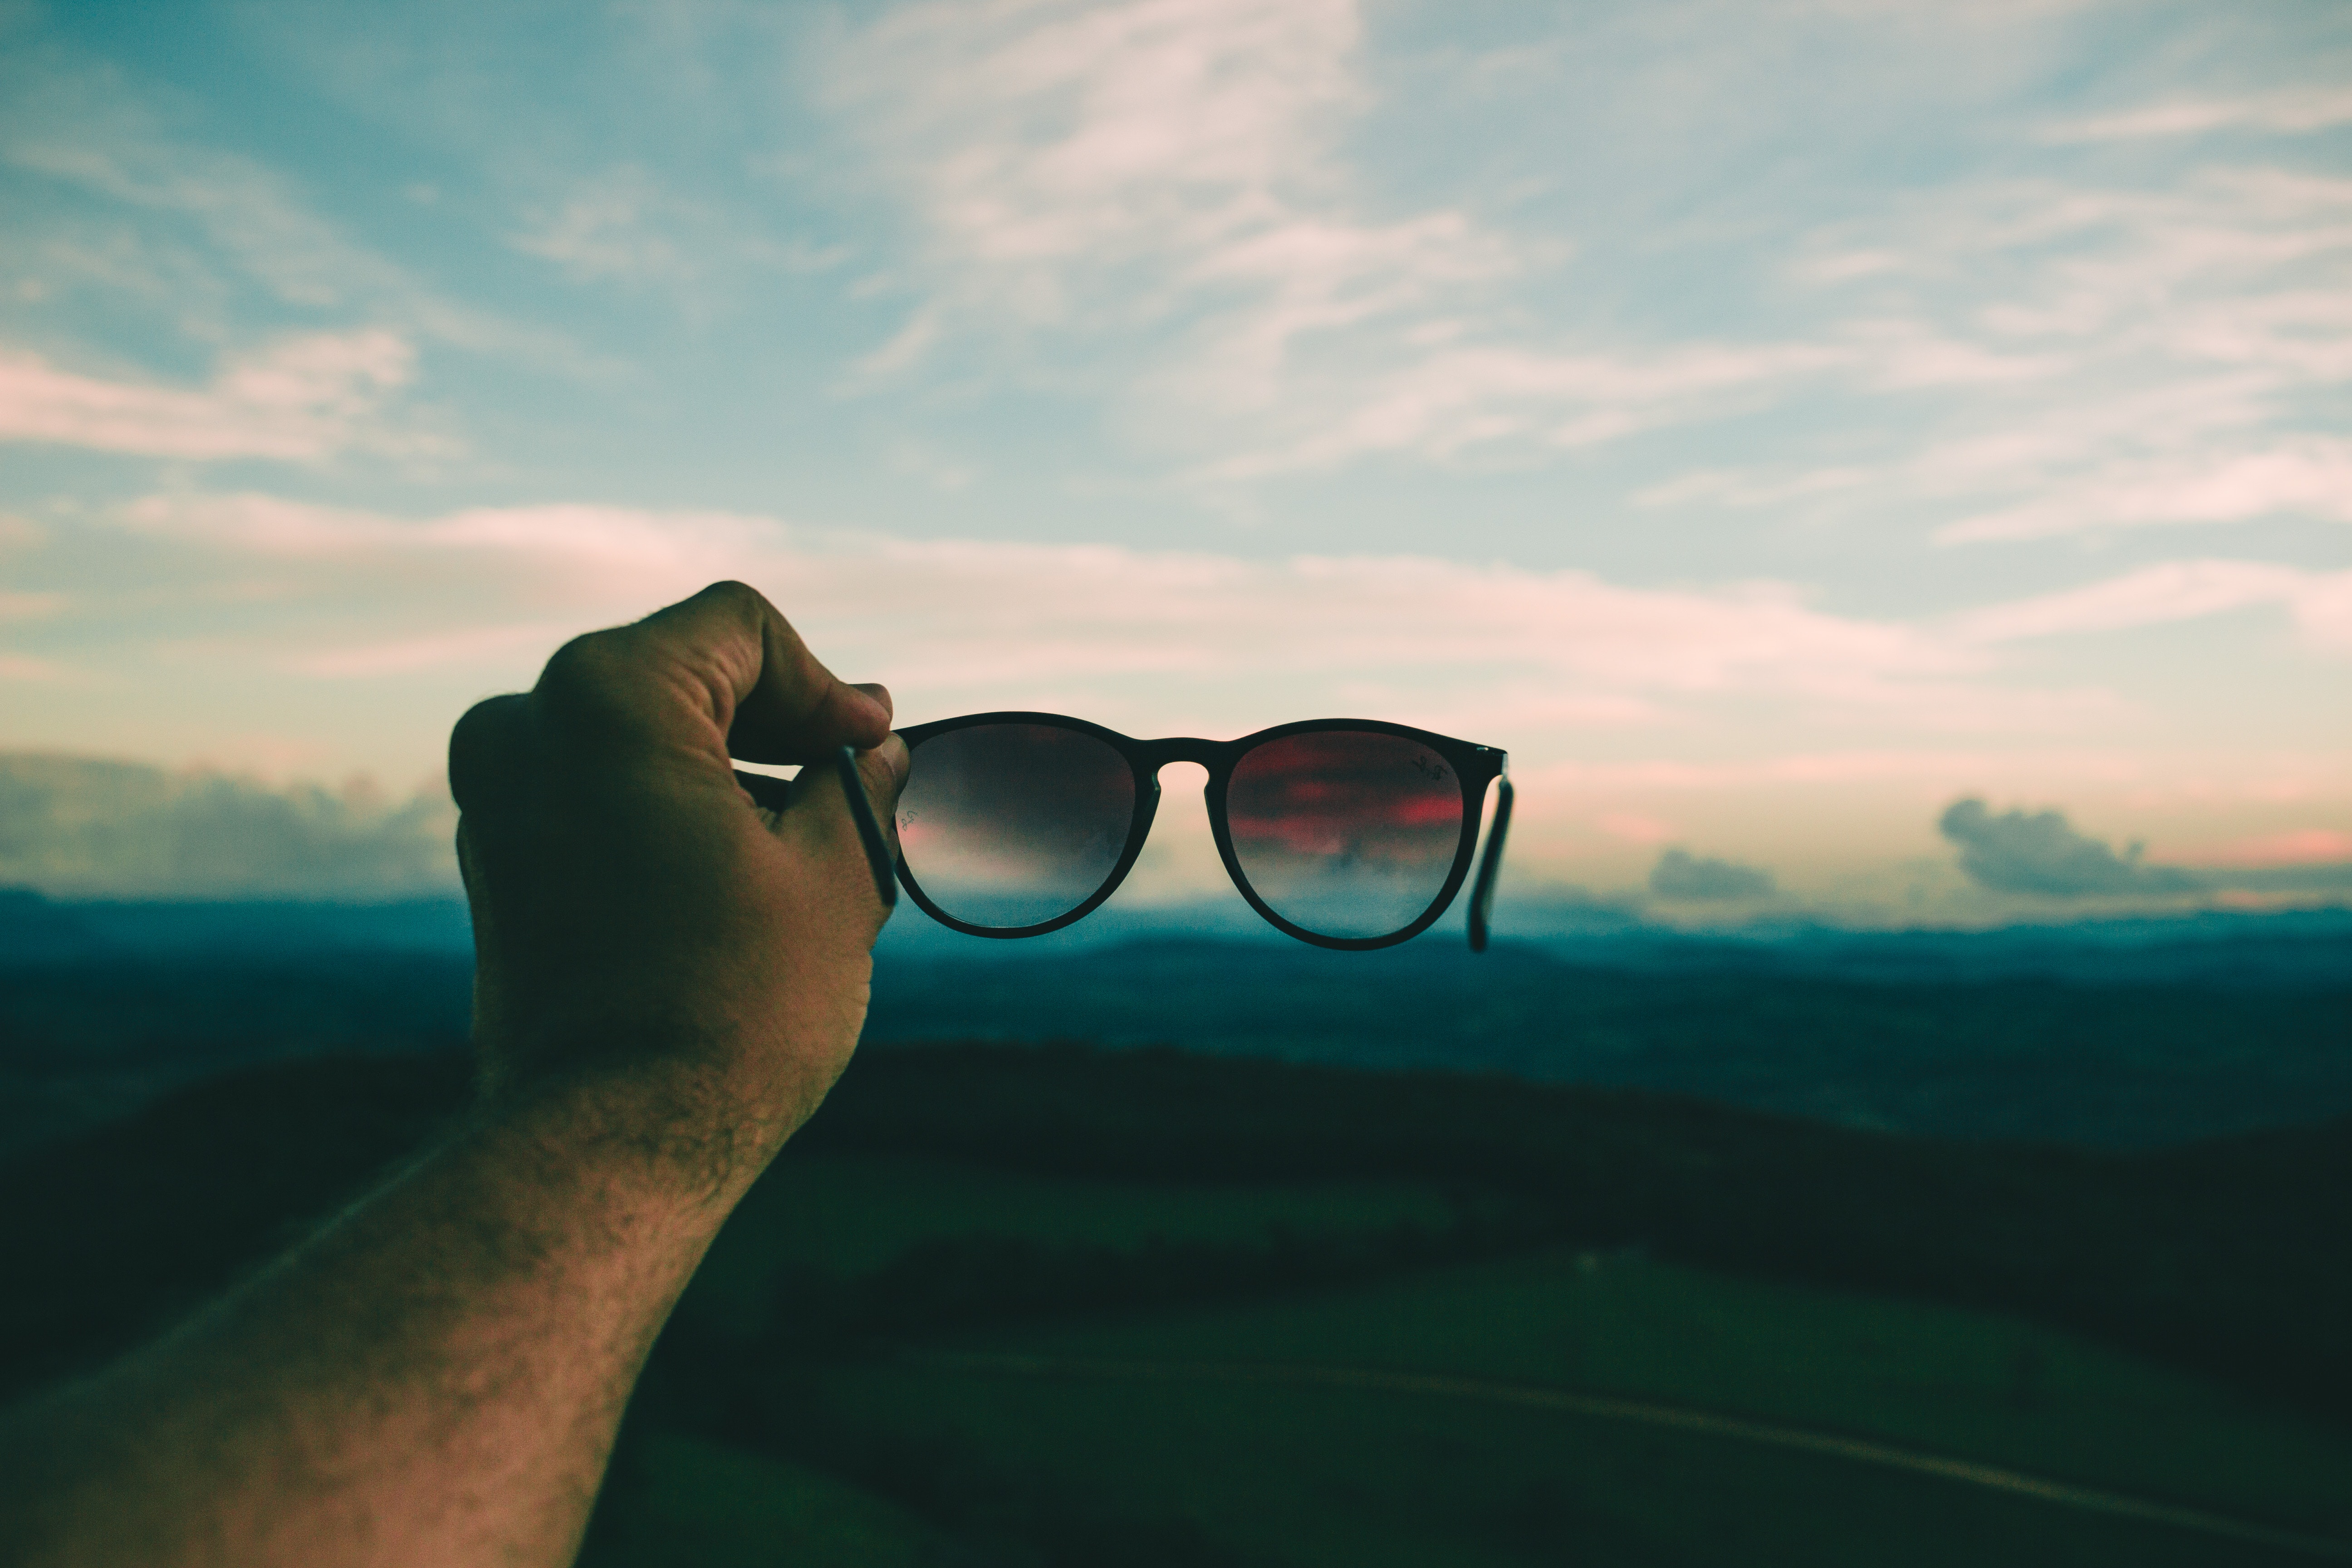
eyewear, glasses, sunglasses, reflection, sky, blue, personal protective equipment, Transparent material, goggles, cloud, cool, vision care, close up, photography, summer, sunlight, stock photography, Tints and shades, still life photography, landscape, glass, vacation, shadow